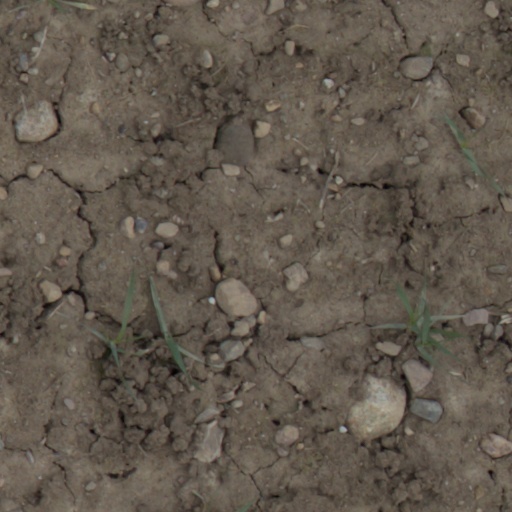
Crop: wheat